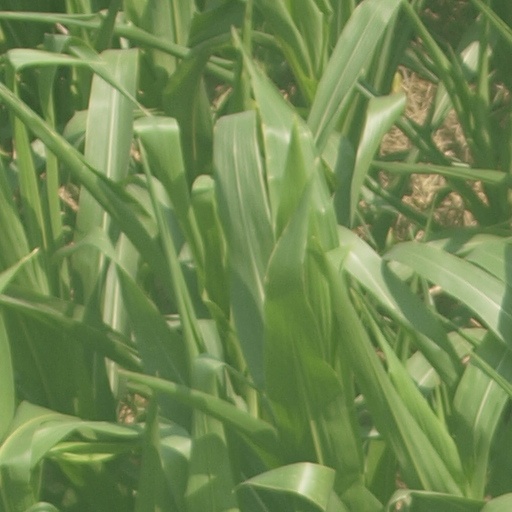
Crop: maize; corn